Thomas Richard Pearce

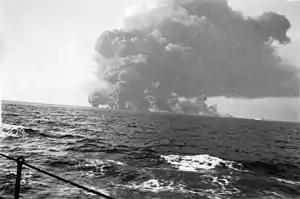
The pall of smoke from the explosion of in 1942

Pearce was engaged to Edith Strasenburgh, whose brother Robert was a fellow-apprentice killed on "Loch Ard". On 14 August 1884 they were married at St George's, Hanover Square, London. They had two sons and a daughter. Both sons were apprenticed to Aitken and Lilburn: the elder, Thomas William Pearce, in "Loch Vennachar" and the younger, Robert Strasenburgh Pearce, in "Loch Etive".